Bukit Bintang MRT station

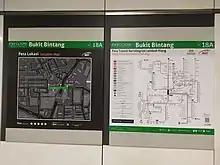
Map of Bukit Bintang MRT station

The MRT station is situated in the heart of Bukit Bintang (translated from Malay to English as "Starhill"), a shopping hub in the Kuala Lumpur Golden Triangle commercial district. Located underneath Jalan Bukit Bintang, the station's entrances are located along the iconic intersection of Jalan Bukit Bintang and Jalan Sultan Ismail.